Boris Yeltsin 1996 presidential campaign

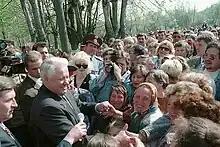
Yelstin campaigning on May 7

Immediately after officially filing his candidacy, Yeltsin launched his first campaign tour. He decided to travel to southern Russia's agricultural region, home to the Red Belt (where the Communists were particularly strong). He began his travels with a trip to the city of Belgorod. On his visit, Yeltsin was greeted with an unexpectedly warm reception. Thereafter, the Yeltsin campaign staff arranged an exhaustive travel schedule for the president and Yelstin campaigned vigorously, maintaining a high media profile. Yeltsin traveled around the country and visited factories, met with voters, and faced hecklers. As an advantage of his incumbency, Yeltsin had the liberty of traveling on the presidential jet. In contrast, Zyuganov had to travel by commercial flights.